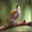
Label: bird